Muhammad Munawwar Mirza

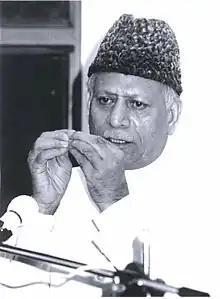
Professor Muhammad Munawwar Mirza, while giving a talk

Born on 23 March 1923, he did his master's degree in Urdu, Arabic and Philosophy from the University of the Punjab. He started his teaching career in 1953, which continued, to his Government College years until his retirement in 1980. He was appointed the chairman, Department of Iqbal Studies, university Oriental College, Lahore from 1981 to 1985. He was appointed Director Iqbal Academy Pakistan from 1985 to 1988 and then from 1991 to 1993. He was a Member and office holder of many Committees and formations. Prof. Muhammad Munawwar wrote a large number of books relating to Iqbal Studies, Pakistan Movement, Islamic Studies, Literature and other topics. He contributed hundreds of articles on various topics, which were published in journals of International repute. He also translated a number of books from Arabic and English to Urdu. He attended a large number of National and International Conferences held in Pakistan and abroad. His book relating to the Iqbal Studies entitled Iqbal and Quranic Wisdom won the National Presidential Iqbal Award in 1986. As an acknowledgment and token of appreciation of his contributions, Prof. Muhammad Munawwar was awarded Sitara-i-Imtiaz by the Government of Pakistan.